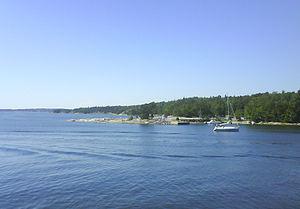
Ingarö est une île de Suède.